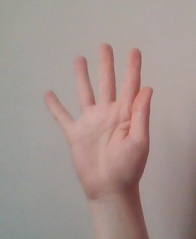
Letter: sheen